Dadagiri Unlimited

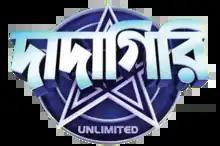
Logo

Dadagiri Unlimited is an Indian Bengali language quiz show. The programme has been airing on Zee Bangla since 2009. Sourav Ganguly, the former captain of the India national cricket team and former president of the Board of Control for Cricket in India, hosted the first two seasons. Actor Mithun Chakraborty replaced him in the third season, but Ganguly continued hosting the show replacing Chakraborty from the fourth season onwards.